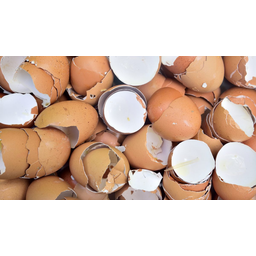
Label: eggshells